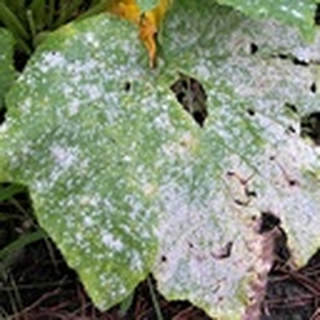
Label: cotton_powdery_mildew